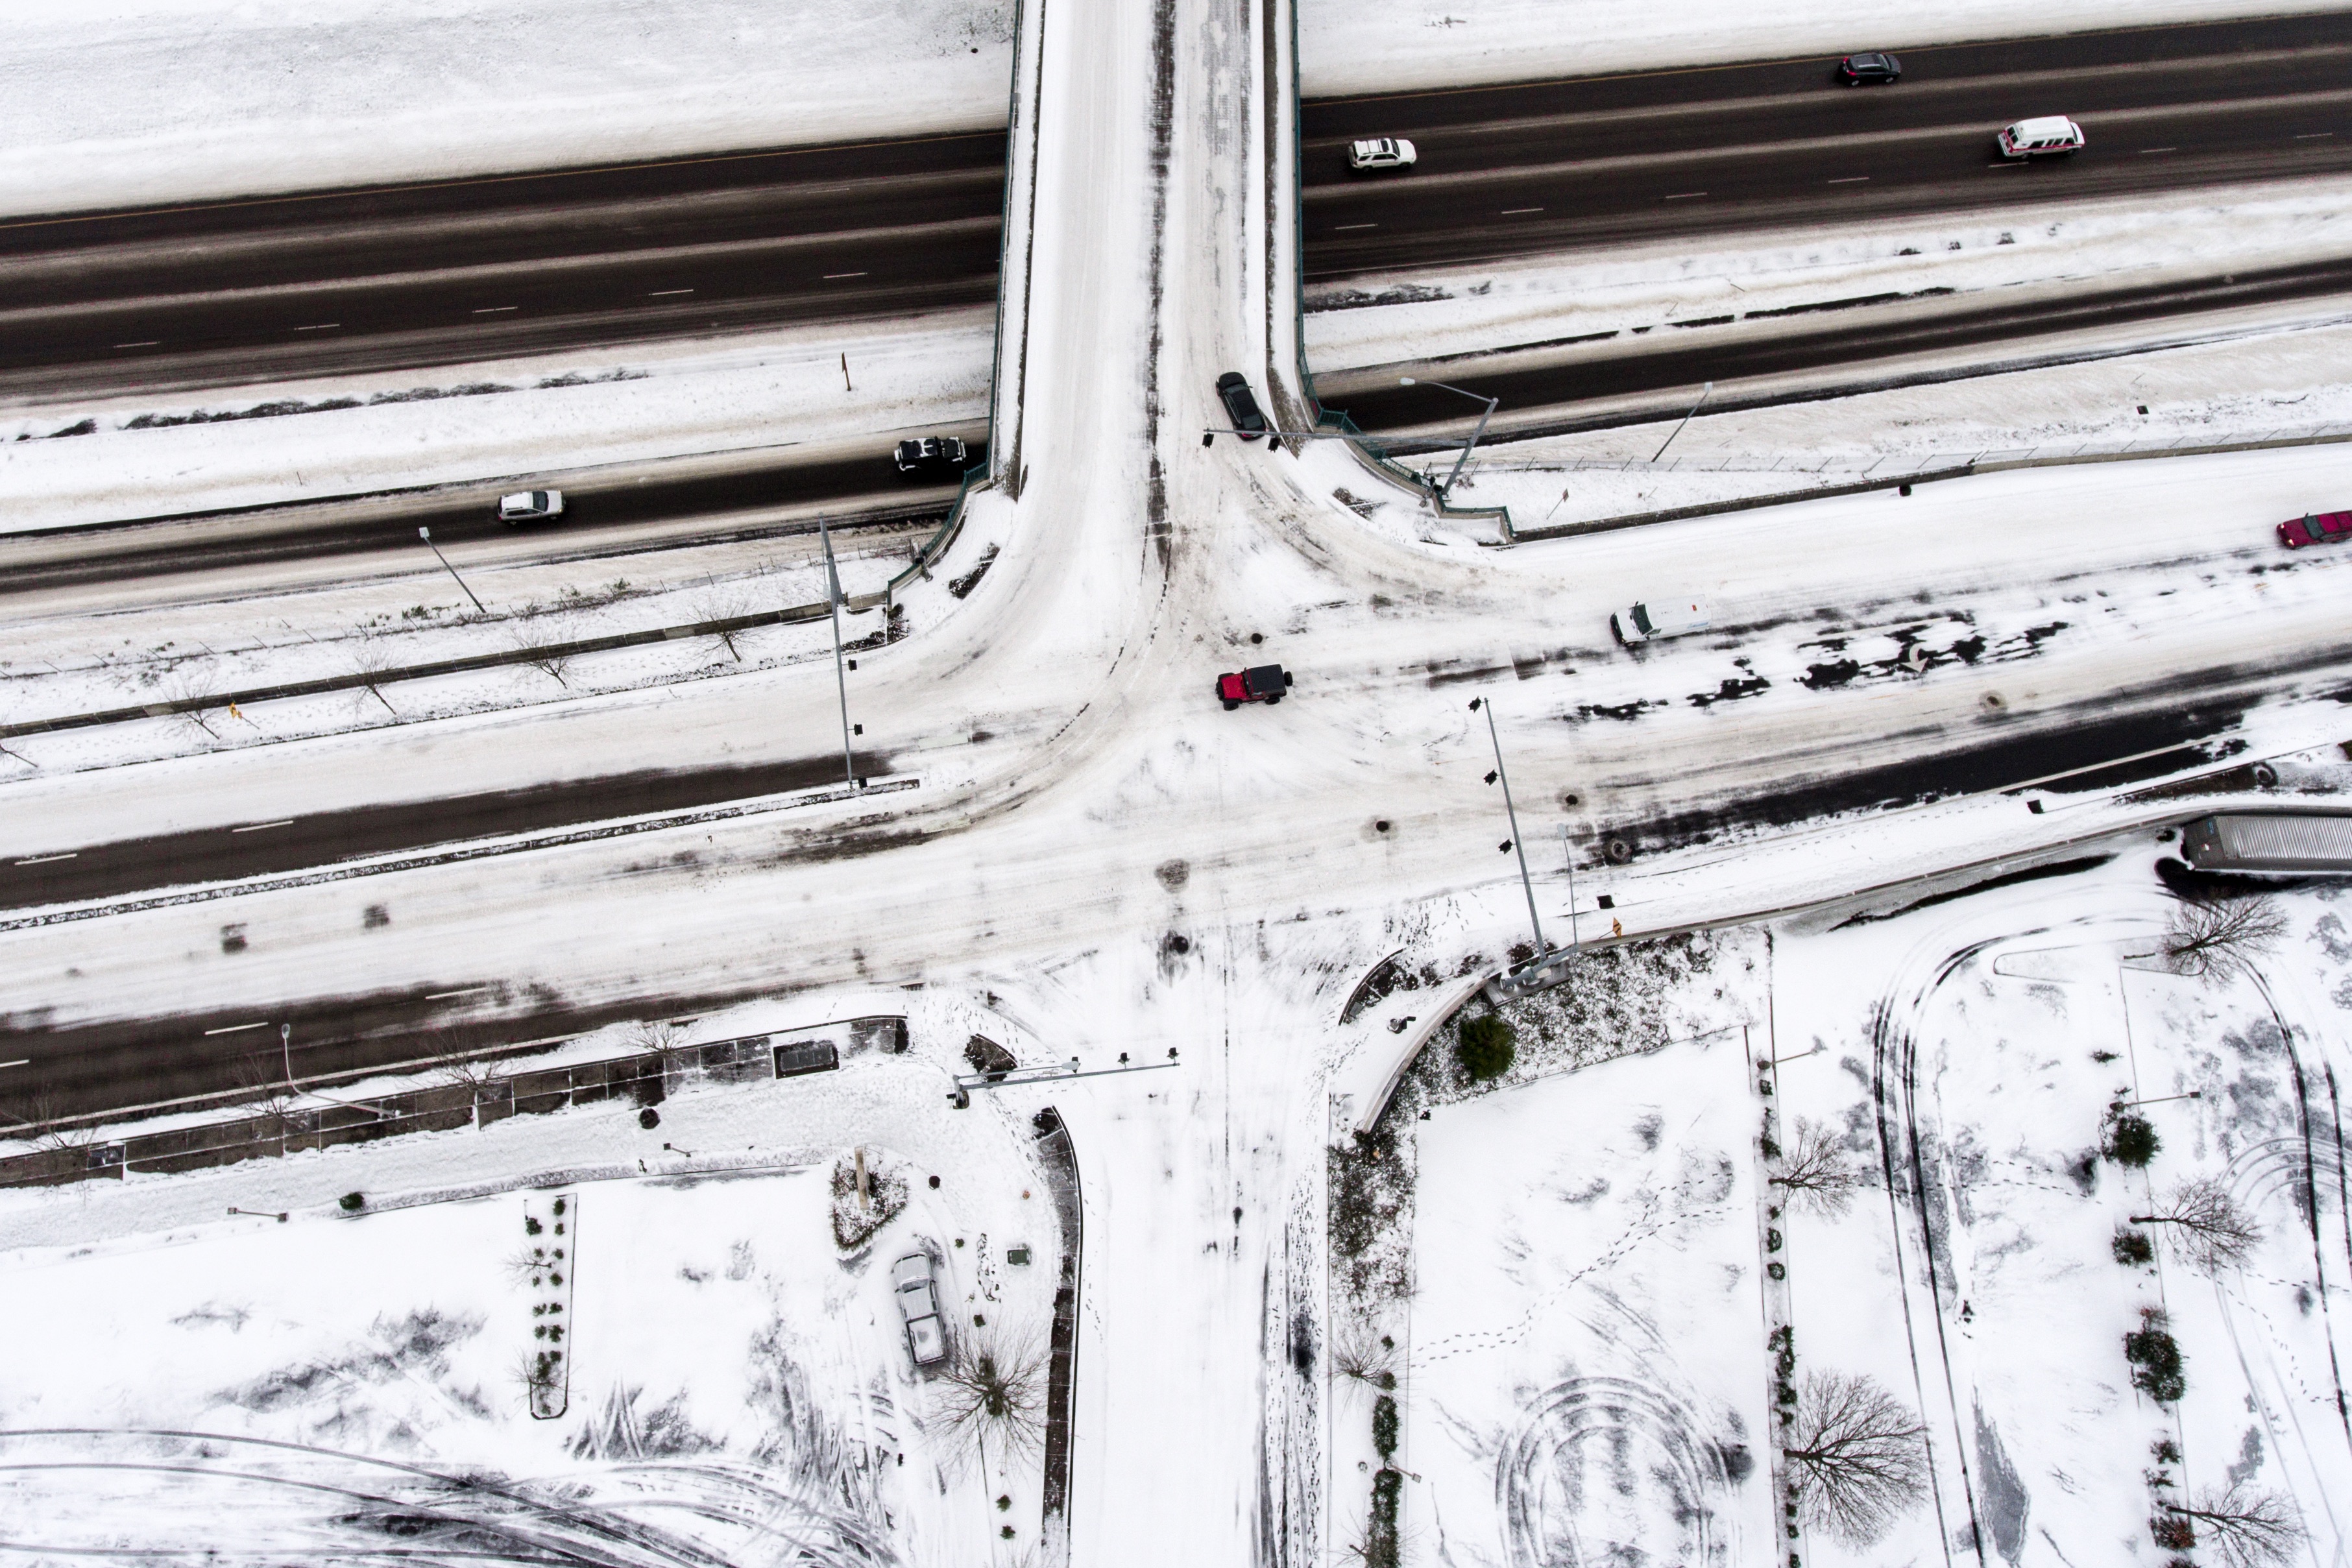
snow, road, line, intersection, route, aerial view, drone view, sketch, drawing